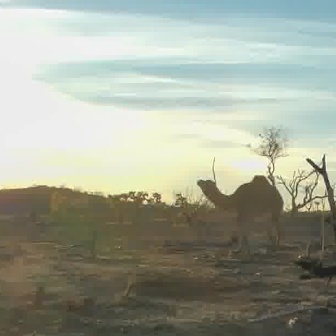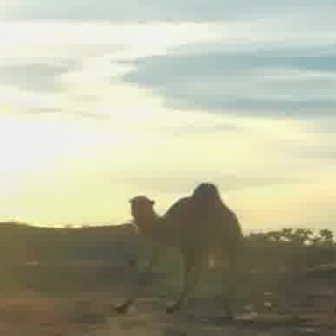
  Please identify the target specified by the bounding box [196,174,281,259] in the first image and locate it in the second image. Return the coordinates in [x_min,y_min,x_max,y_max] format.
Answer: [114,182,247,315]